North Taranaki Bight

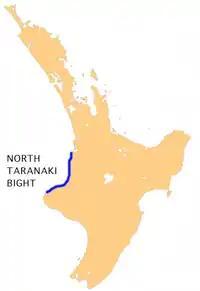
Location of North Taranaki Bight

The North Taranaki Bight is a large bay that extends north and east from the north coast of Taranaki in New Zealand's North Island. The name is echoed by the South Taranaki Bight to the south of Cape Egmont.